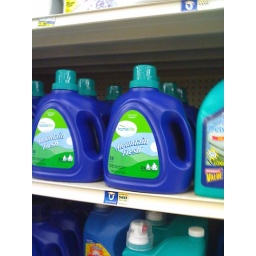
Homelife mountain fresh laundry detergent. Sitting on a shelf in the local Albertsons, Paramount, CA.